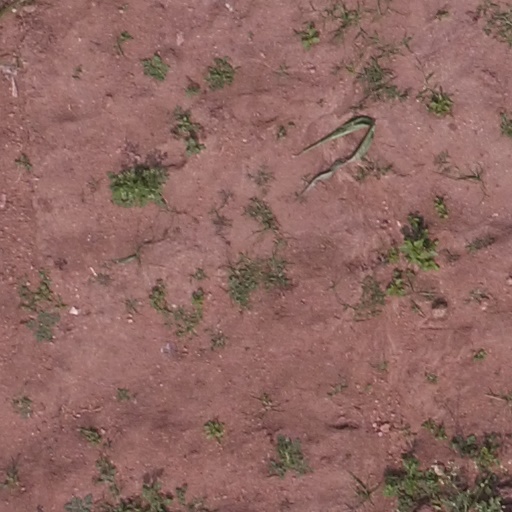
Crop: maize; corn